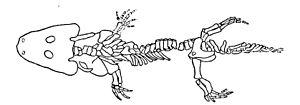
Squelette de Sclerocephalus (aussi connu comme Actinodon)